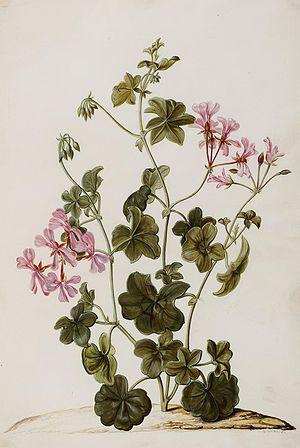
Le Pelargonium peltatum, ou géranium-lierre est une plante pérenne de la famille des Geraniaceae, originaire d'Afrique du Sud.